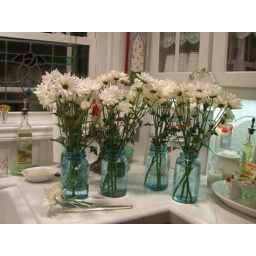
I love flowers in ball jars...